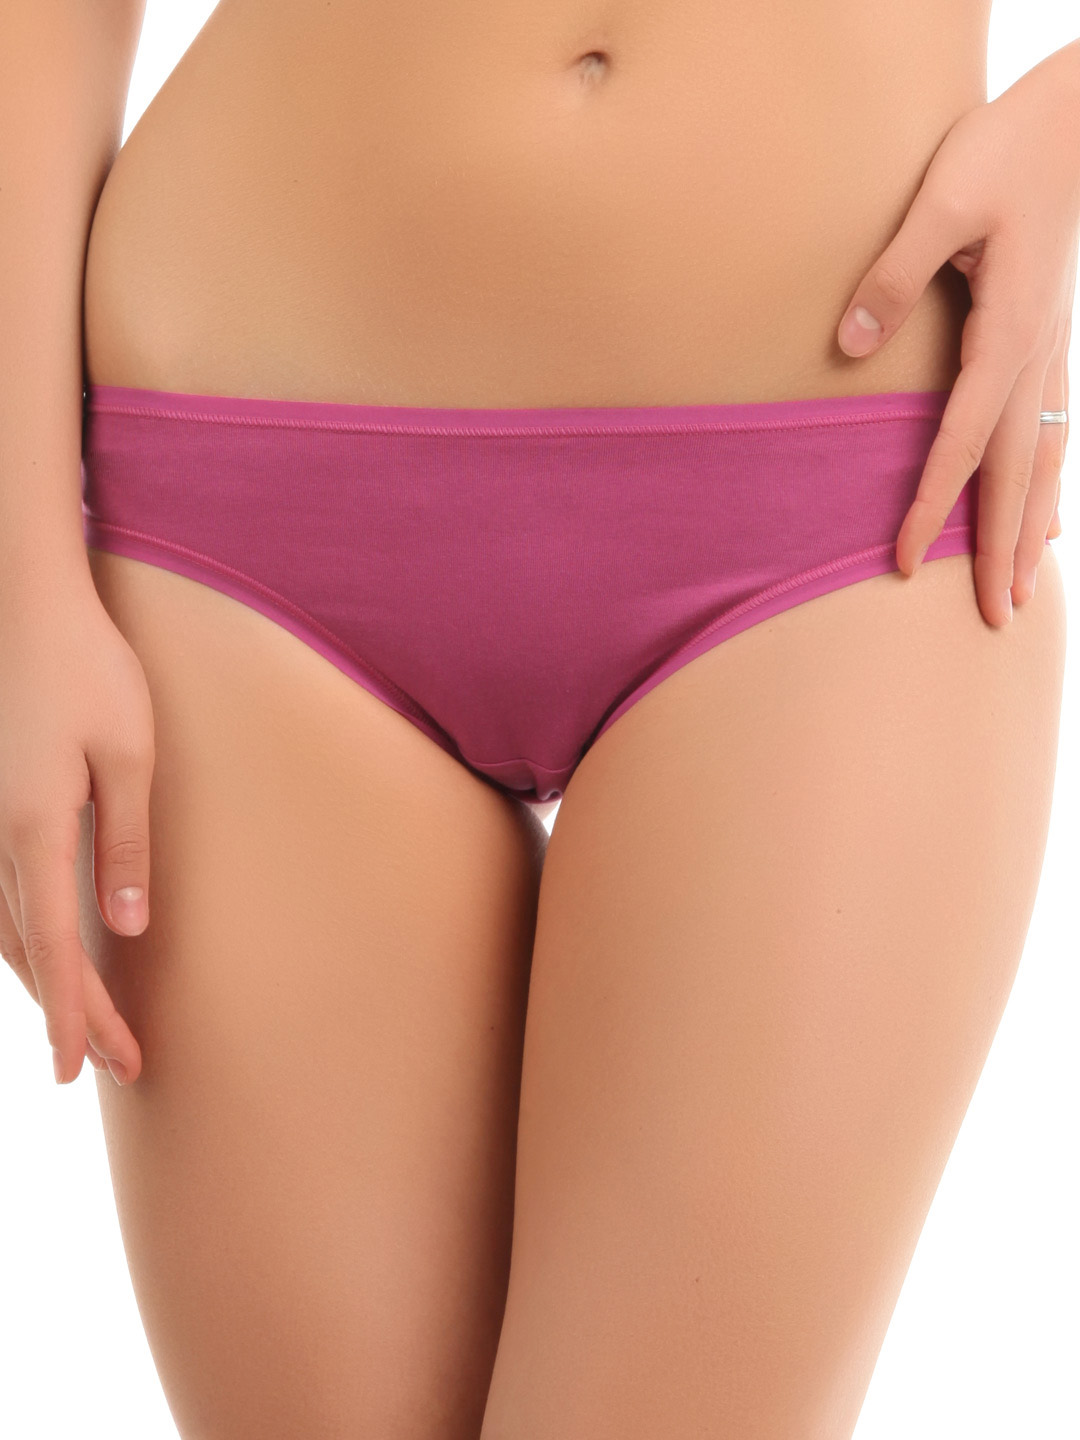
Amante Women Pack of 3 Assorted Briefs PFCP11
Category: Apparel / Innerwear / Briefs
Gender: Women
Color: Multi
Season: Winter 2015
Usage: Casual